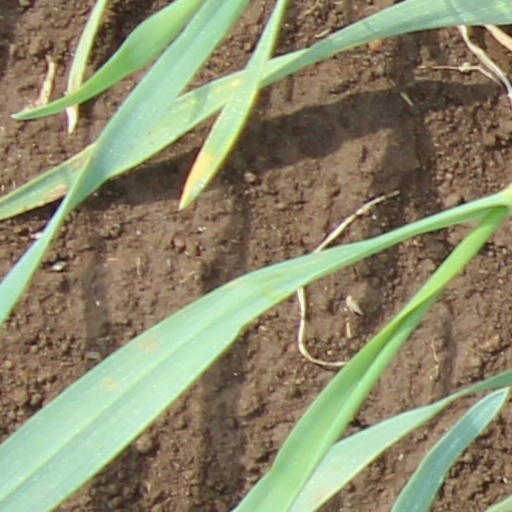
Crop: wheat